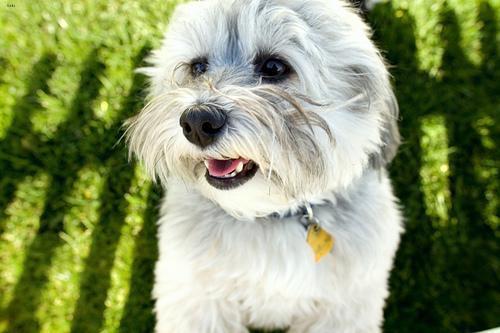
havanese